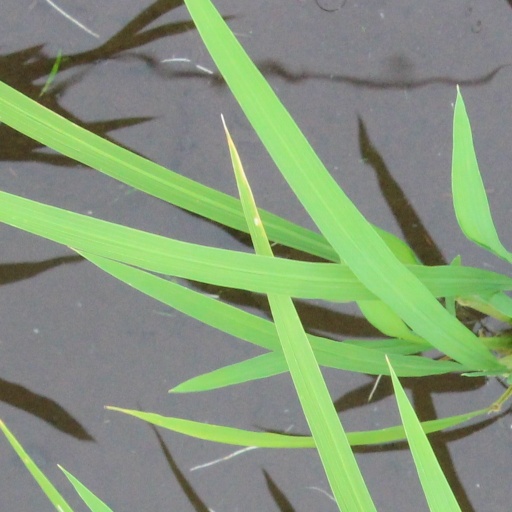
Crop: rice